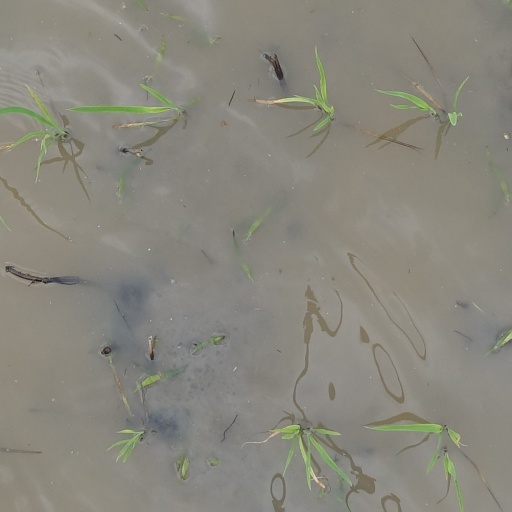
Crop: rice